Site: brandenburg
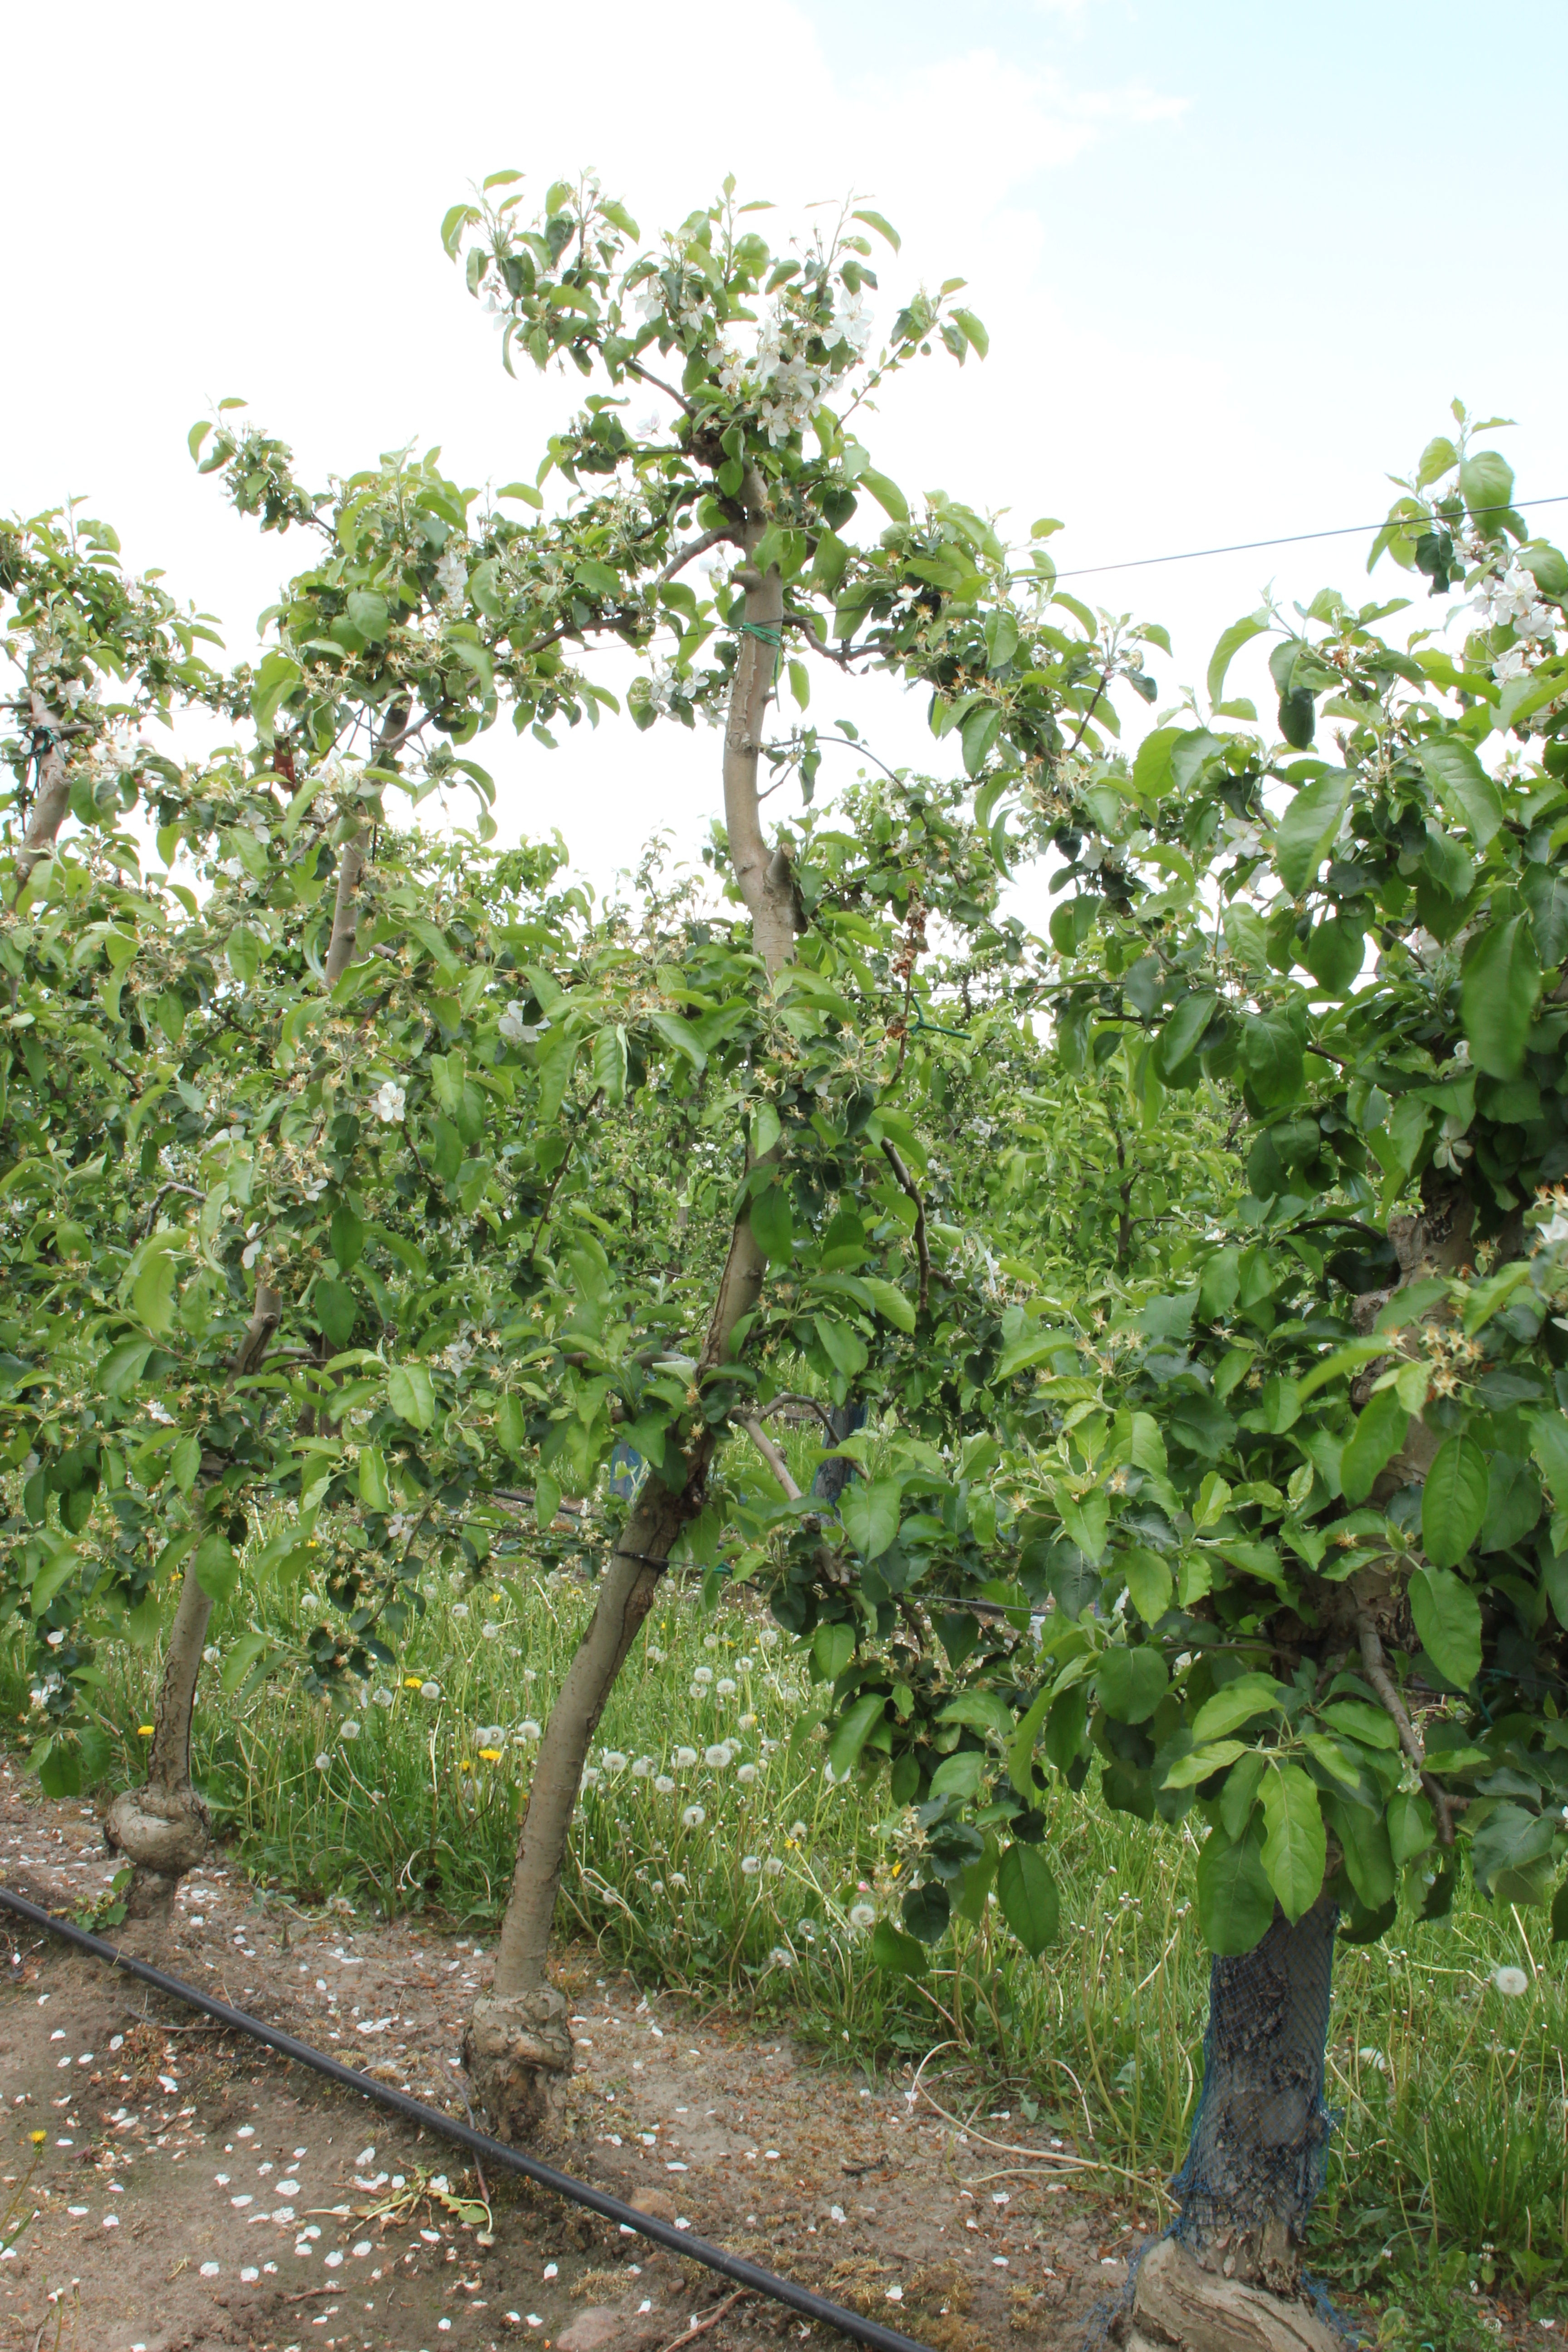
Growth stage (BBCH 67): Flowering